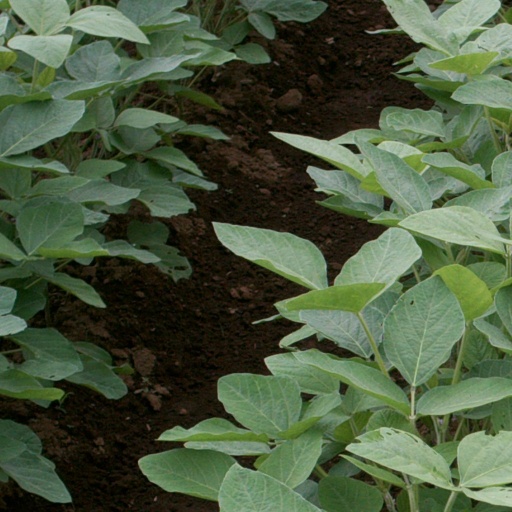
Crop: soybean